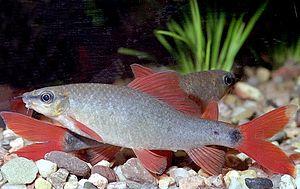
Epalzeorhynchos frenatum ou Labeo frenatus, « Labeo a toutes les nageoires rouge », « labéo vert », « labéo gris » ou encore « labéo bleu » est une espèce de poissons d'eau douce de la famille des Cyprinidés. Il est originaire d'Asie de Sud-Est. Auparavant placé dans le genre Labeo, il est désormais placé dans le genre Epalzeorhynchos, il a cependant gardé l'appellation commune de « Labéo ». Dans son habitat naturel cette espèce est dénommé notamment « Trey kuol chek » en Khmer au Cambodge et « Pa tout hin » en laotien au Laos.